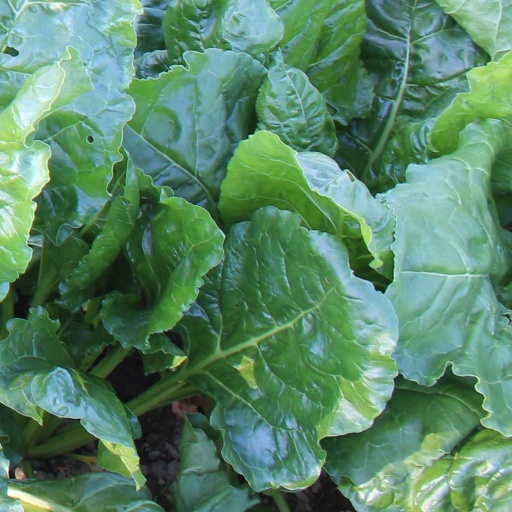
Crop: sugar beet